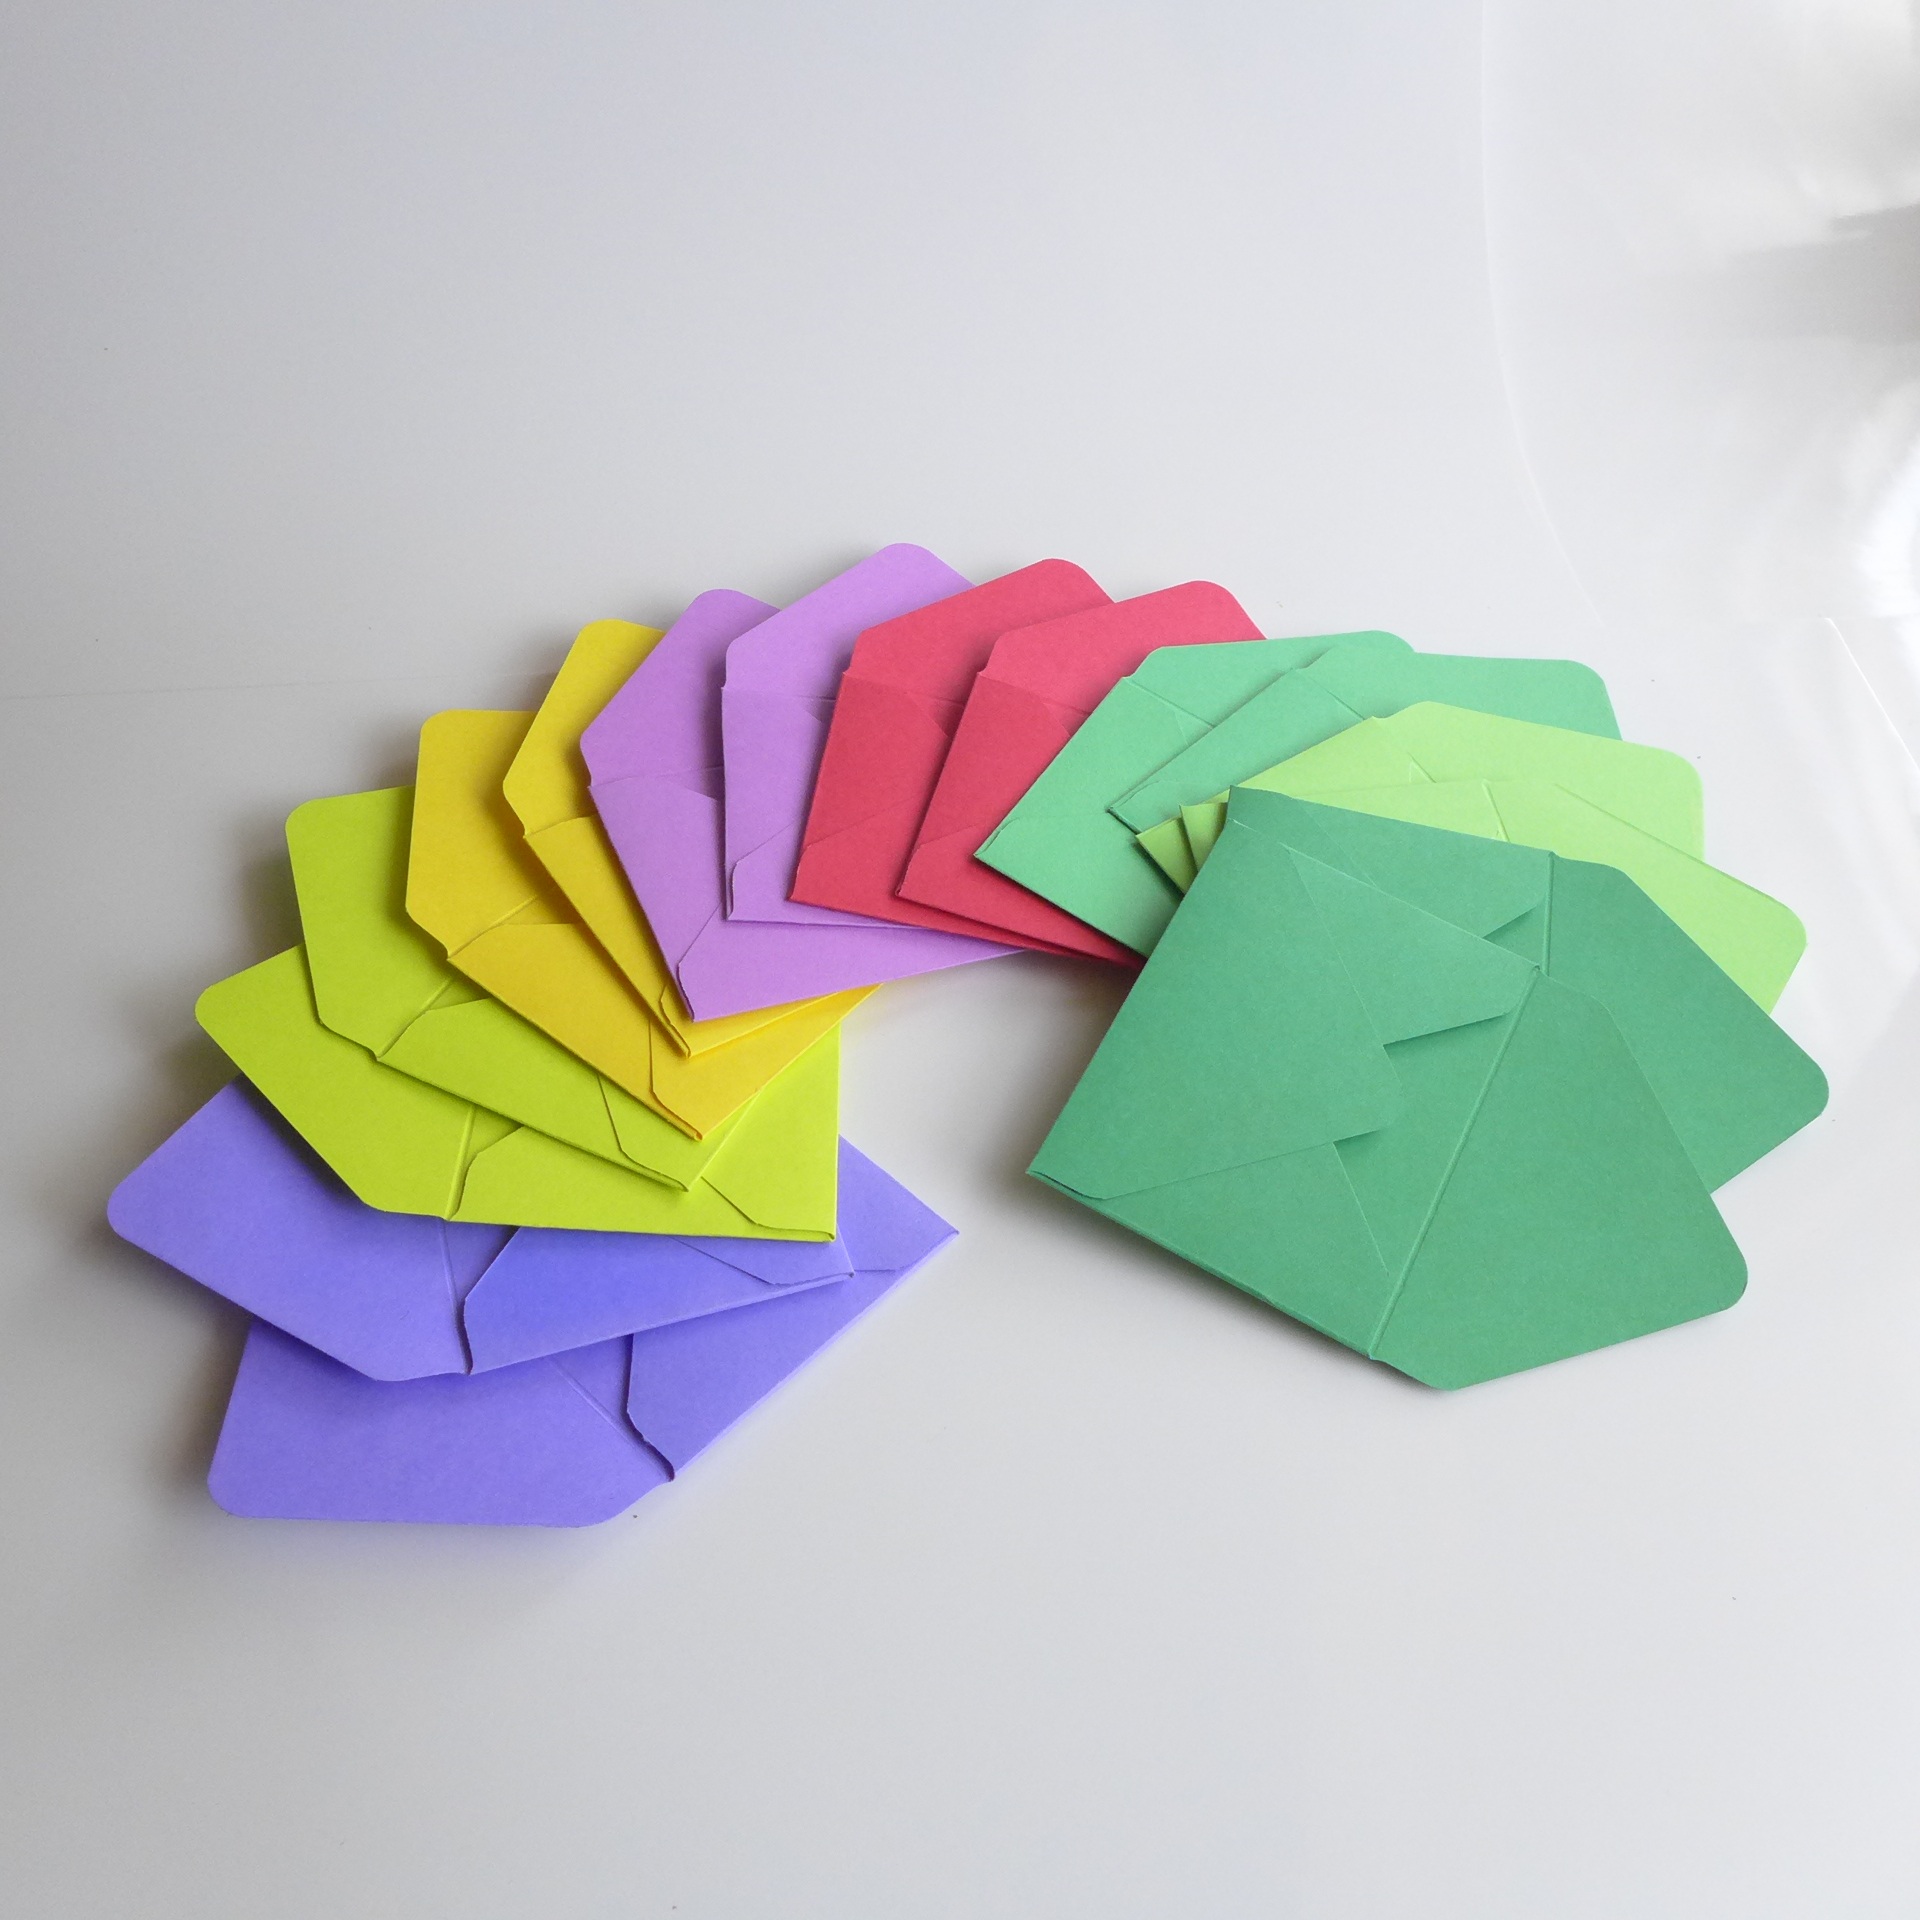
creative, wheel, petal, celebration, gift, decoration, box, paper, present, card, envelope, art, crafts, design, party, handmade, event, greeting, origami, template, invitation, arts and crafts, art paper, origami paper